Capacitor

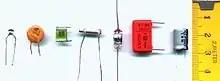
An assortment of capacitor types. From left: multilayer ceramic, ceramic disc, multilayer polyester film, tubular ceramic, polystyrene, metalized polyester film, aluminum electrolytic. Major scale divisions are in centimetres.

Most capacitors have a dielectric spacer, which increases their capacitance compared to air or a vacuum. In order to maximise the charge that a capacitor can hold, the dielectric material needs to have as high a permittivity as possible, while also having as high a breakdown voltage as possible. The dielectric also needs to have as low a loss with frequency as possible.